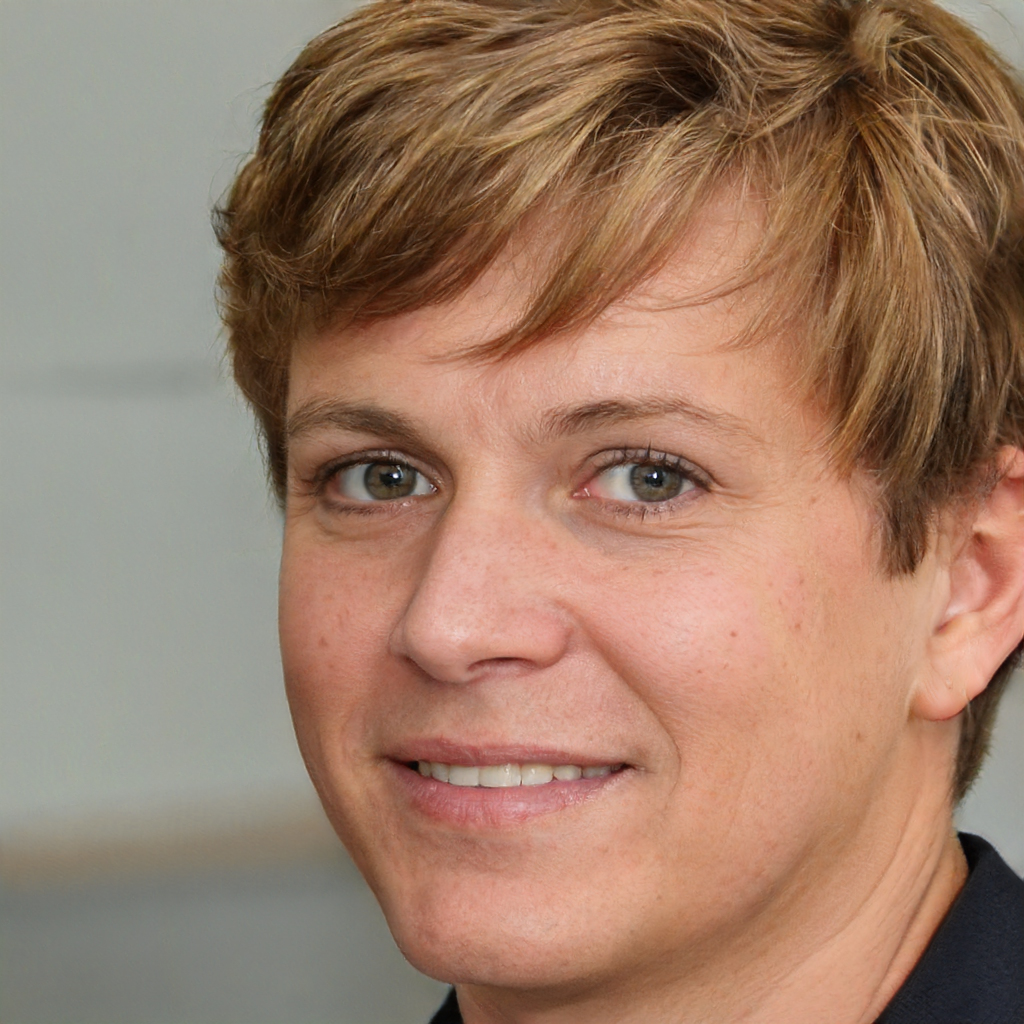
Gender: Male